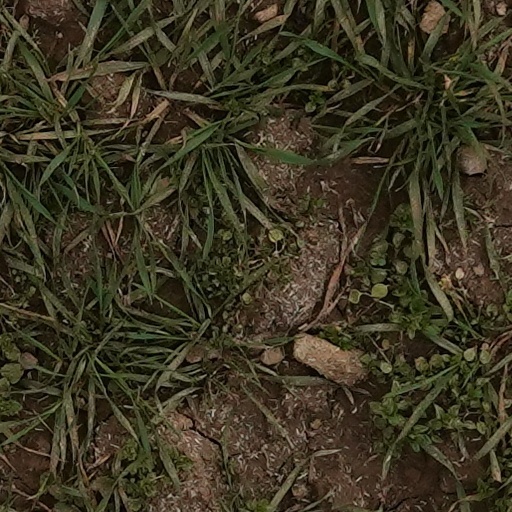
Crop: wheat